Aurora Highlands Historic District

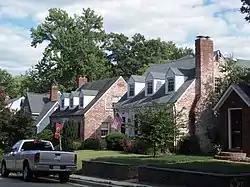

The Aurora Highlands Historic District is a national historic district located at Arlington County, Virginia. It contains 624 contributing buildings, 2 contributing sites, and 1 contributing structure in a residential neighborhood in South Arlington. Aurora Highlands was formed by the integration of three subdivisions platted between 1896 and 1930, with improvements in the form of modest single-family residences. The district is characterized by single family dwellings with a number of twin dwellings and duplexes, three churches, a rectory, two schools, two landscaped parks, and commercial buildings. The oldest dwelling is associated with “Sunnydale Farm” and is a Greek Revival-style dwelling built about 1870. The predominant architectural style represented is Colonial Revival.